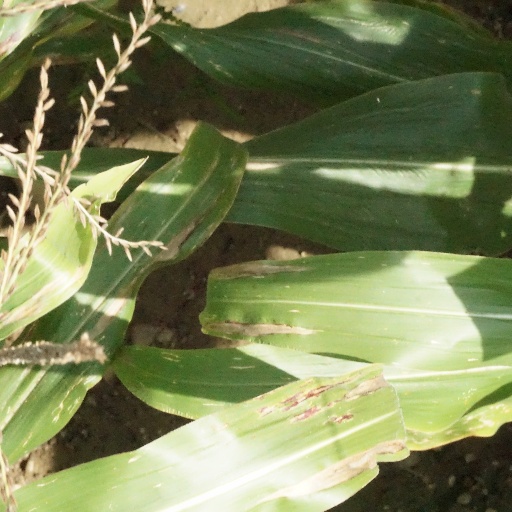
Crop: maize; corn